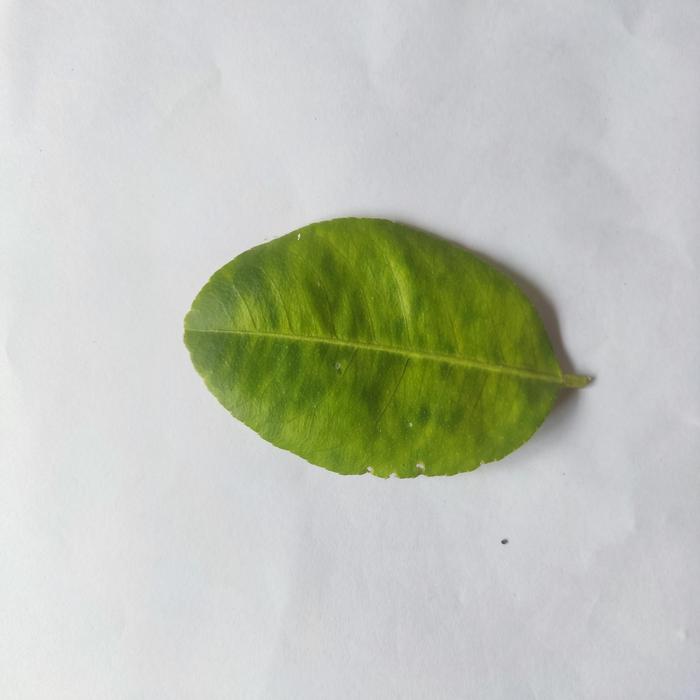
Crop: Lemon
Leaf condition: Citrus